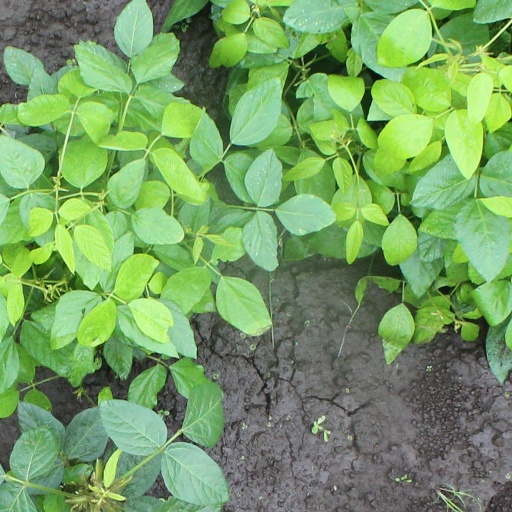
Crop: soybean